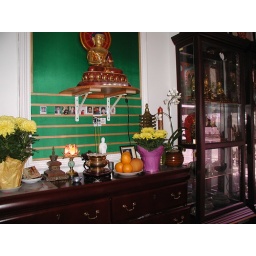
Small altar room on 2nd floor left side of Geden Shoeling building in Westminster California. Photos of deceased relatives of parishoners.